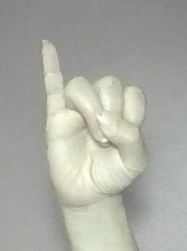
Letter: meem